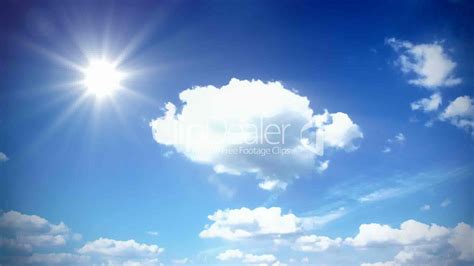
Weather: sun or clear